Hard Rock Stadium

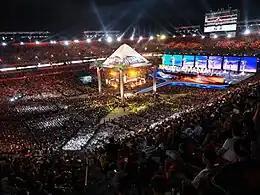
A record at the time, 78,363 fans packed Sun Life Stadium for WrestleMania XXVIII in April 2012

Since 2008, the stadium has served as the home field for the Miami Hurricanes, one of college football's most storied football programs. It also served briefly as the home field for the Florida Atlantic Owls from 2001 to 2002.